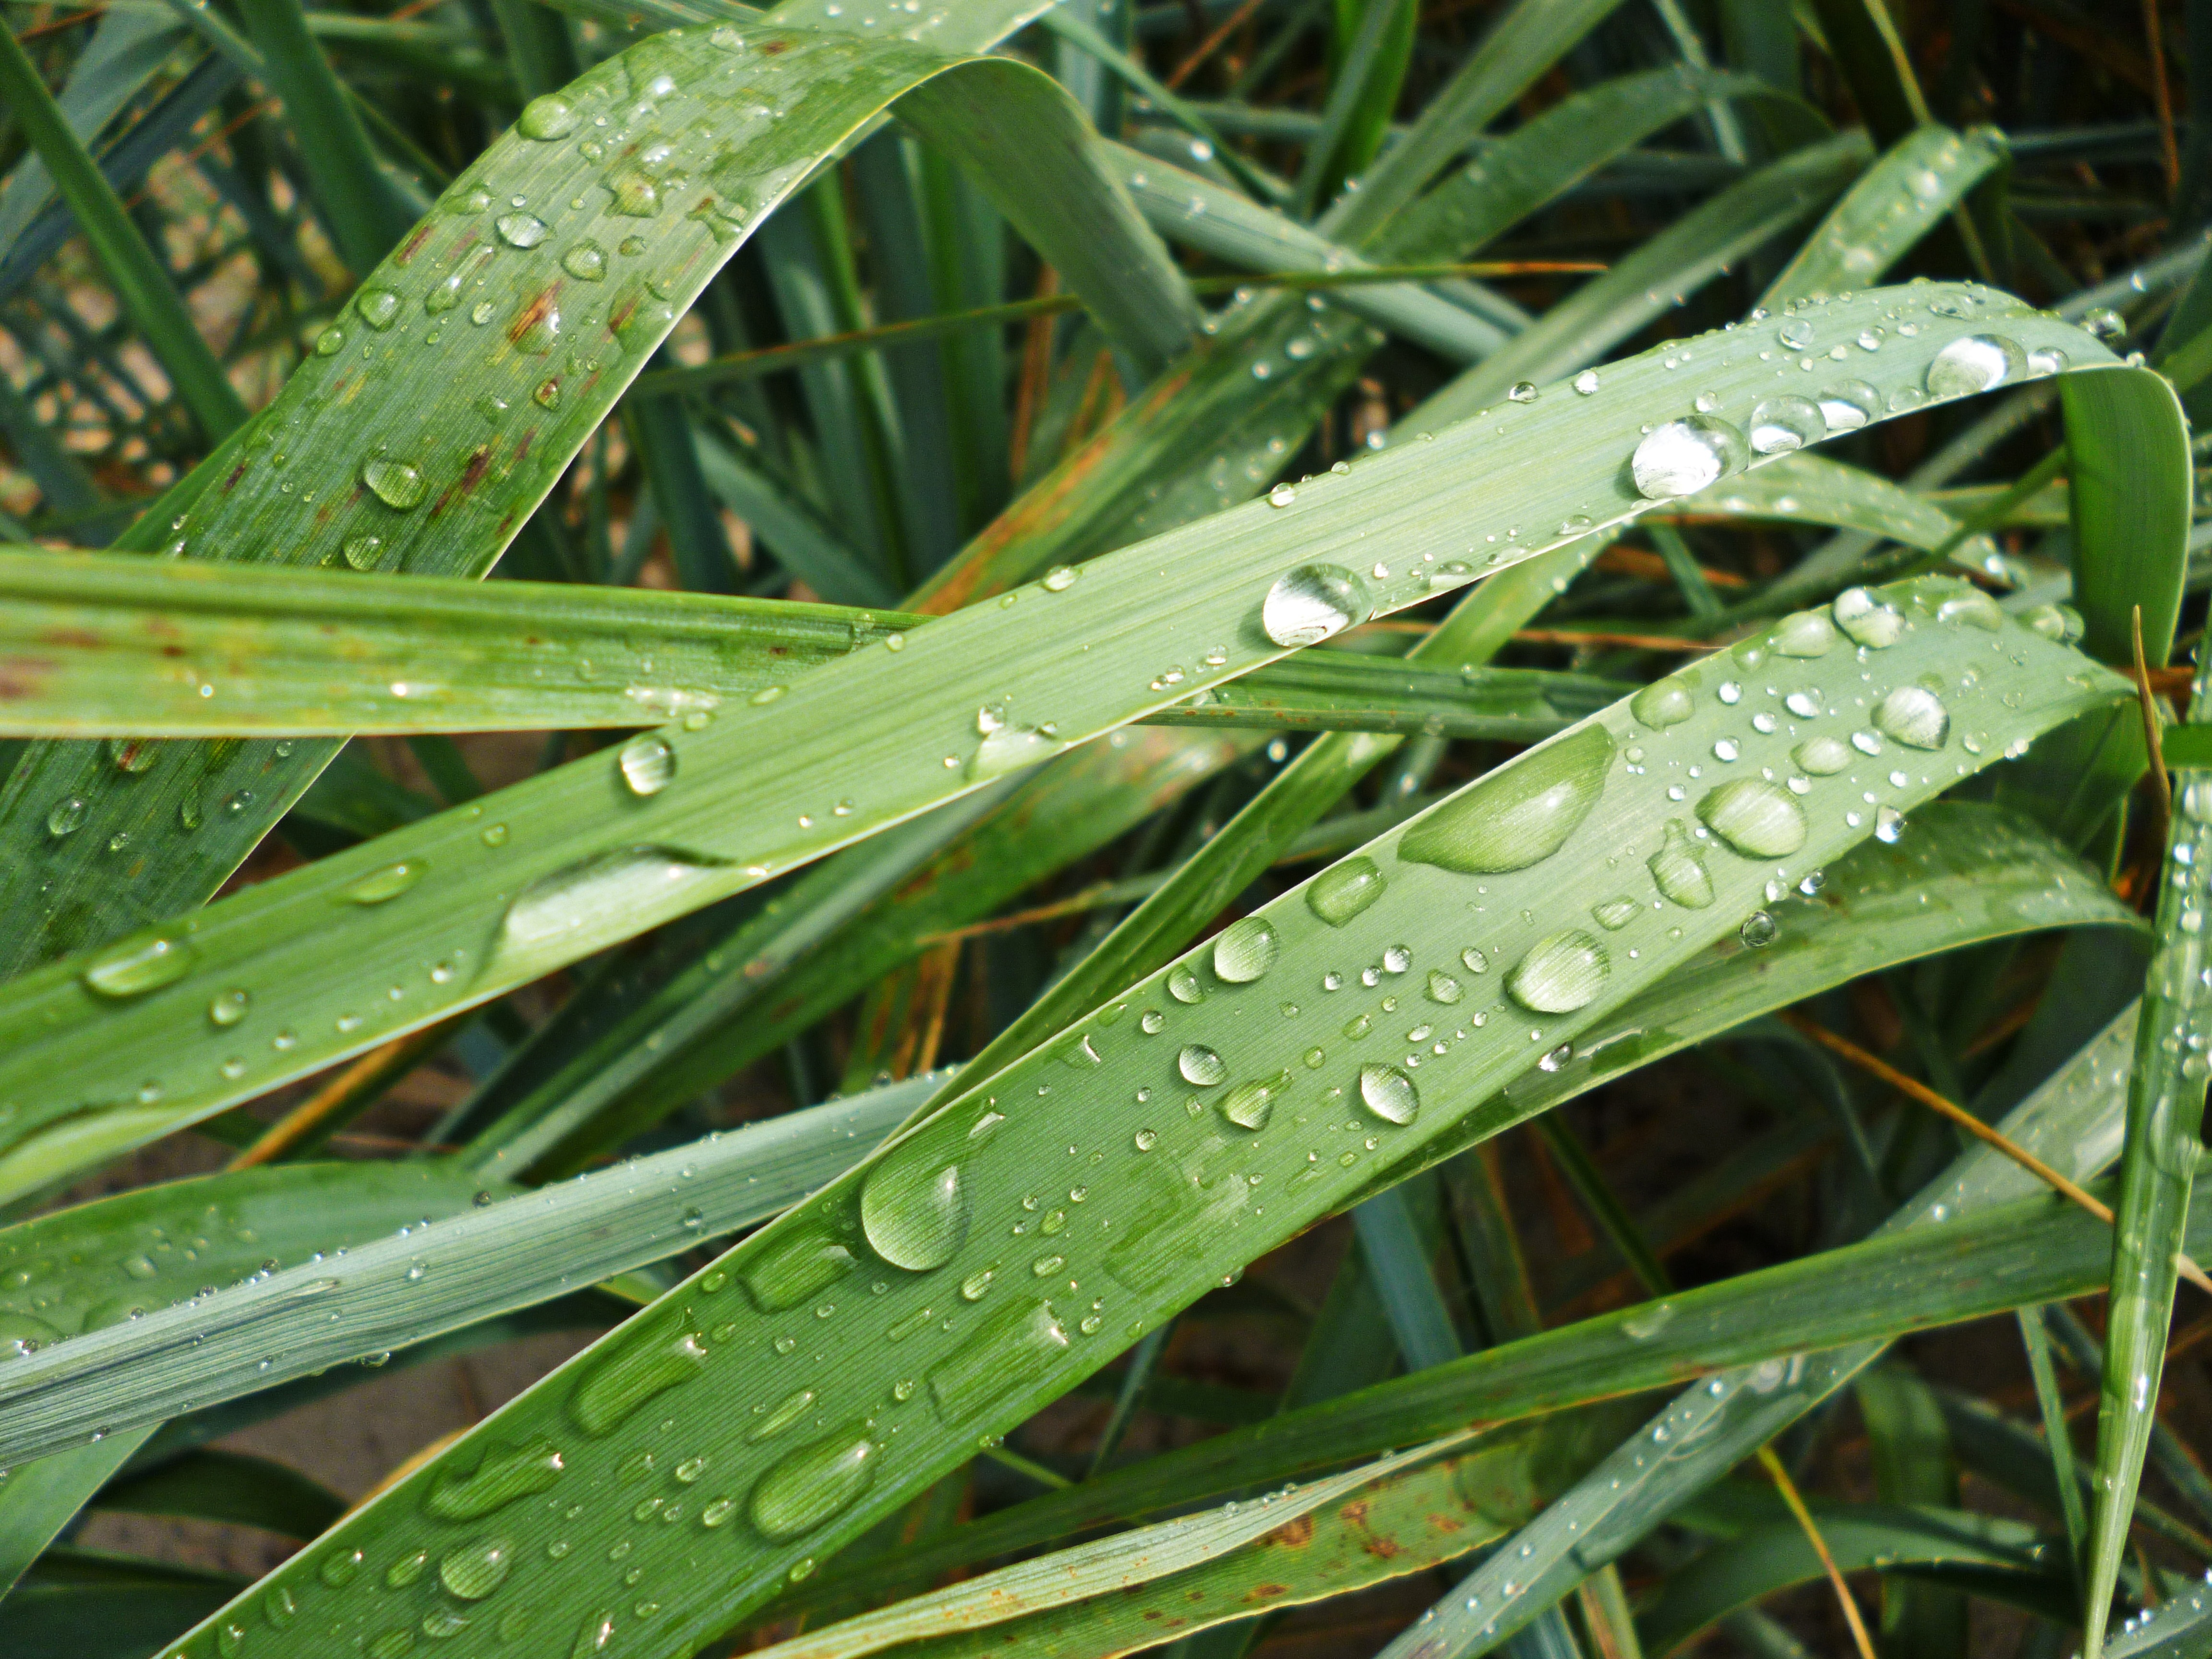
water, nature, grass, drop, dew, plant, lawn, rain, leaf, flower, green, botany, flora, rosa, drops, moisture, macro photography, flowering plant, geen, annual plant, grass family, plant stem, land plant